Williams cleaner bullet

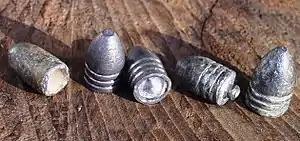
Various musket balls including (second from the right) a Williams bullet

The Williams cleaner bullet, also known as "cleaner bullets", refers to three different types of bullets that were used by the Union Army during the American Civil War in the standard .58 caliber rifle muskets. There was a fourth developed for use in the Union Repeating or "Coffee-Mill" gun. The inventor was Elijah D. Williams of Philadelphia, Pennsylvania, who filed an application for his patent on May 30, 1861. It was issued almost a year later, on May 13, 1862, but field trials on his "improved" bullet had already begun.